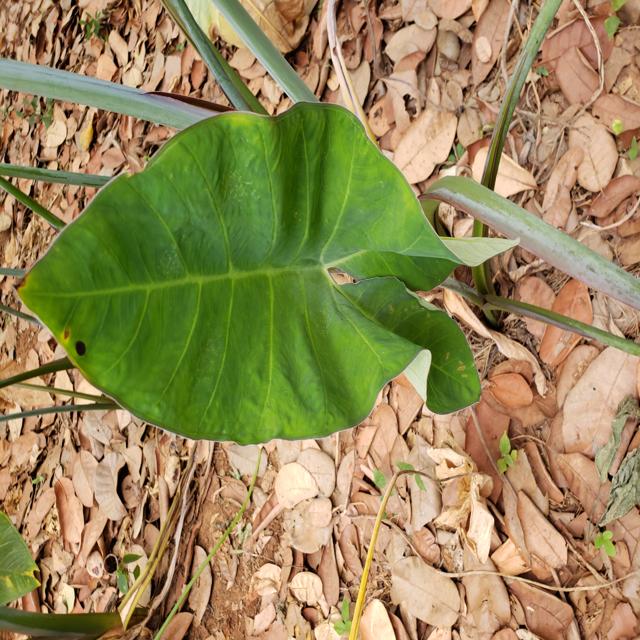
Label: Healthy